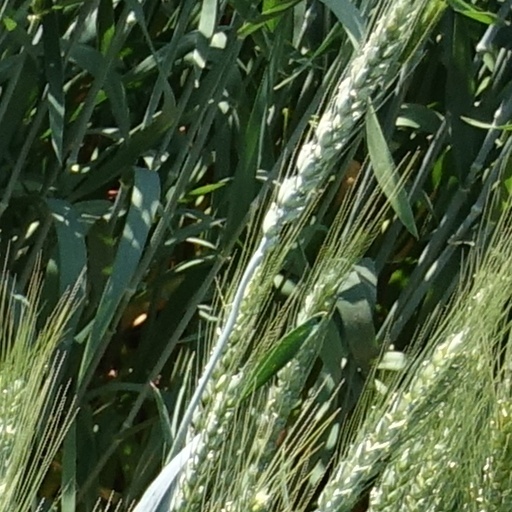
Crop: wheat